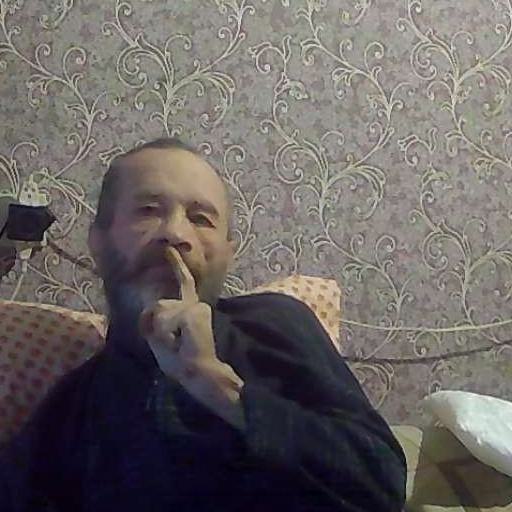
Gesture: mute